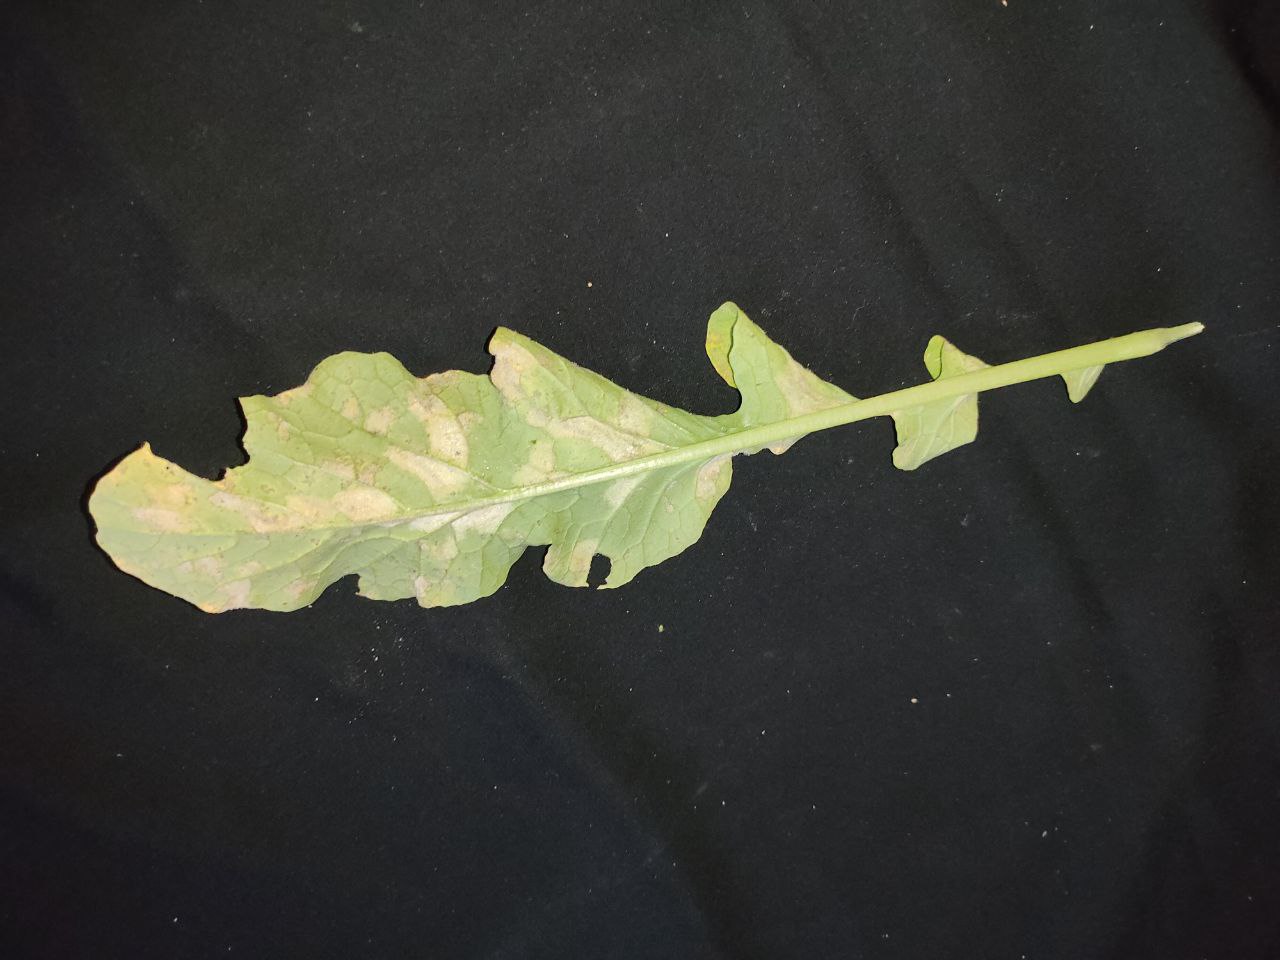
Label: Mosaic virus